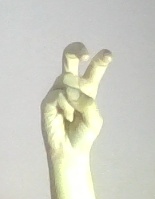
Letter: toot